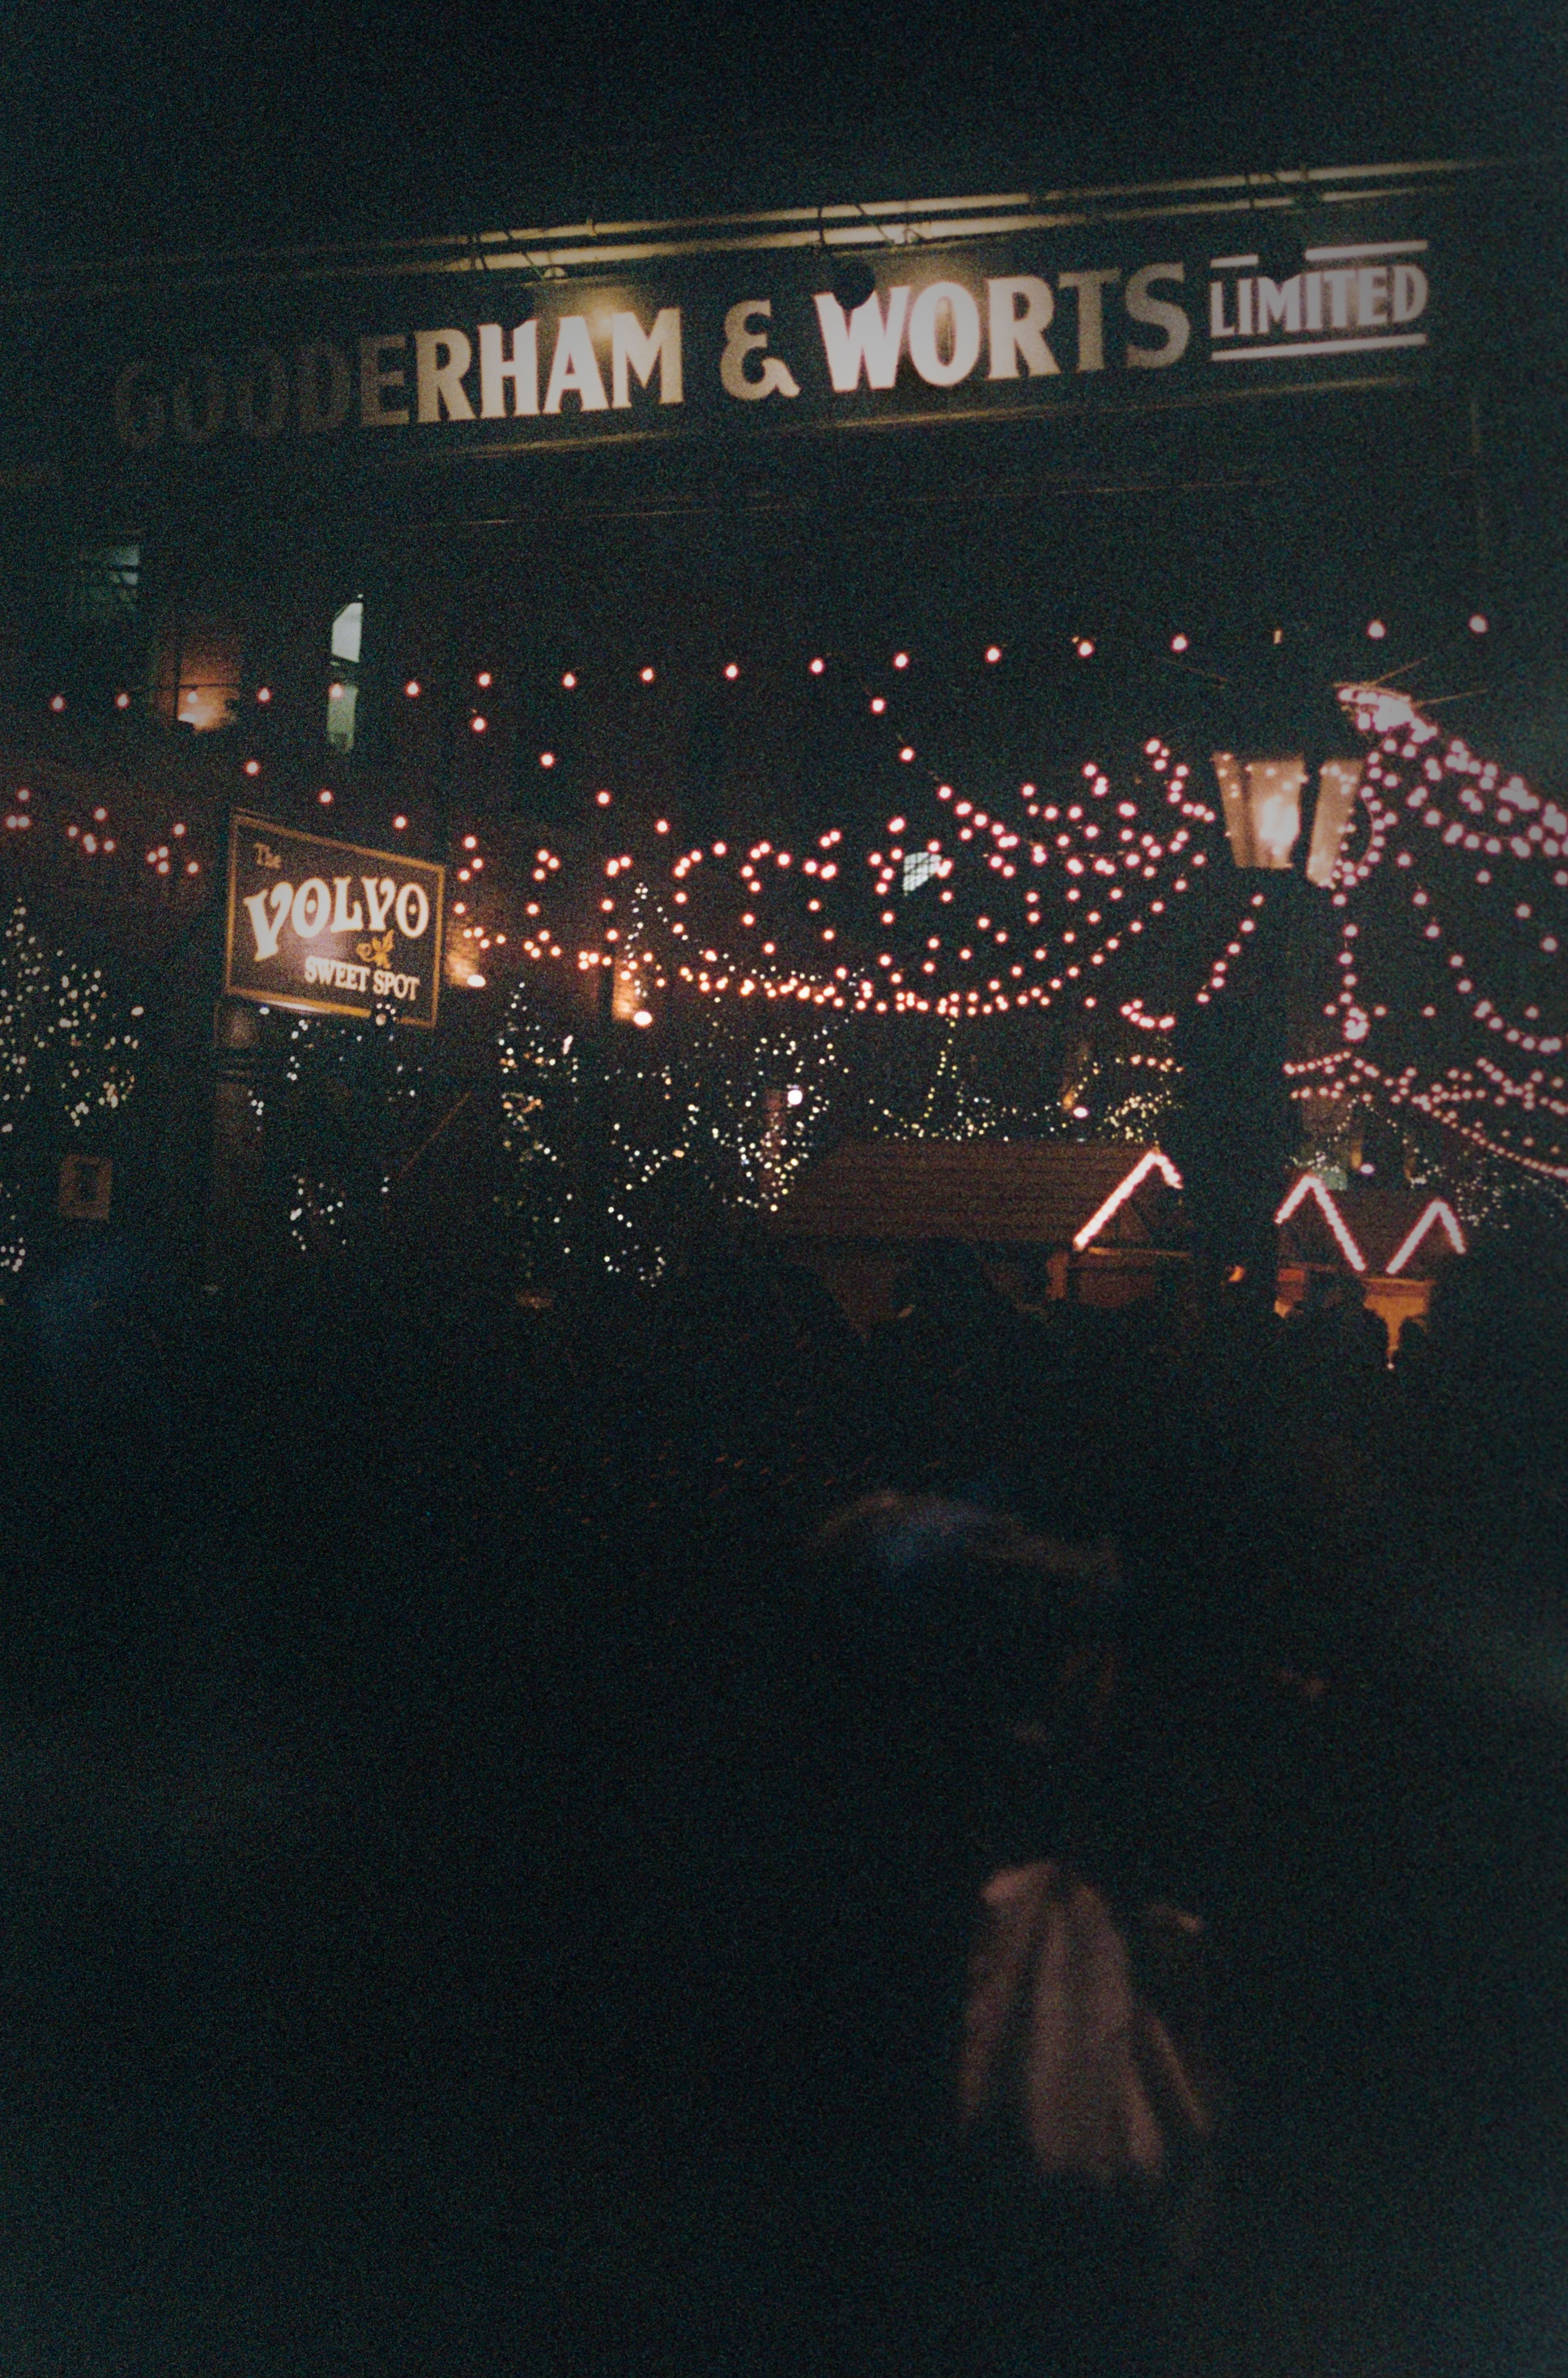
night, darkness, stage, shape, atmosphere of earth